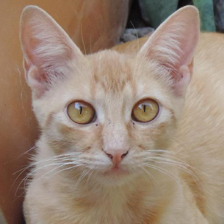
Label: animals